Sky position (RA, Dec in degrees): 212.474, 16.155
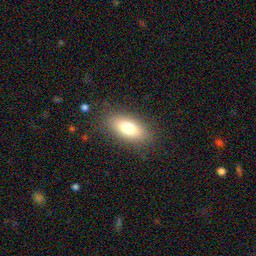
Galaxy morphology: In-between Round Smooth Galaxies